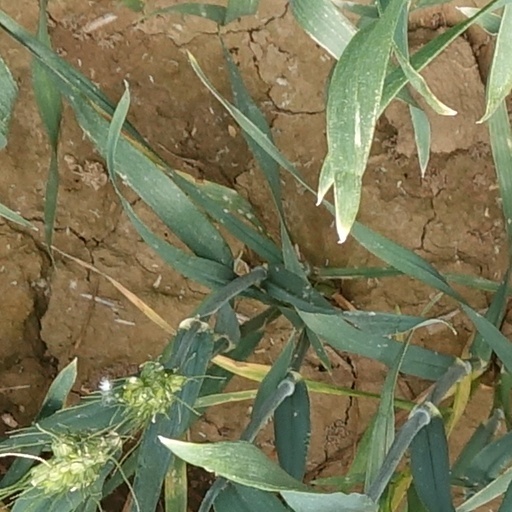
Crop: wheat